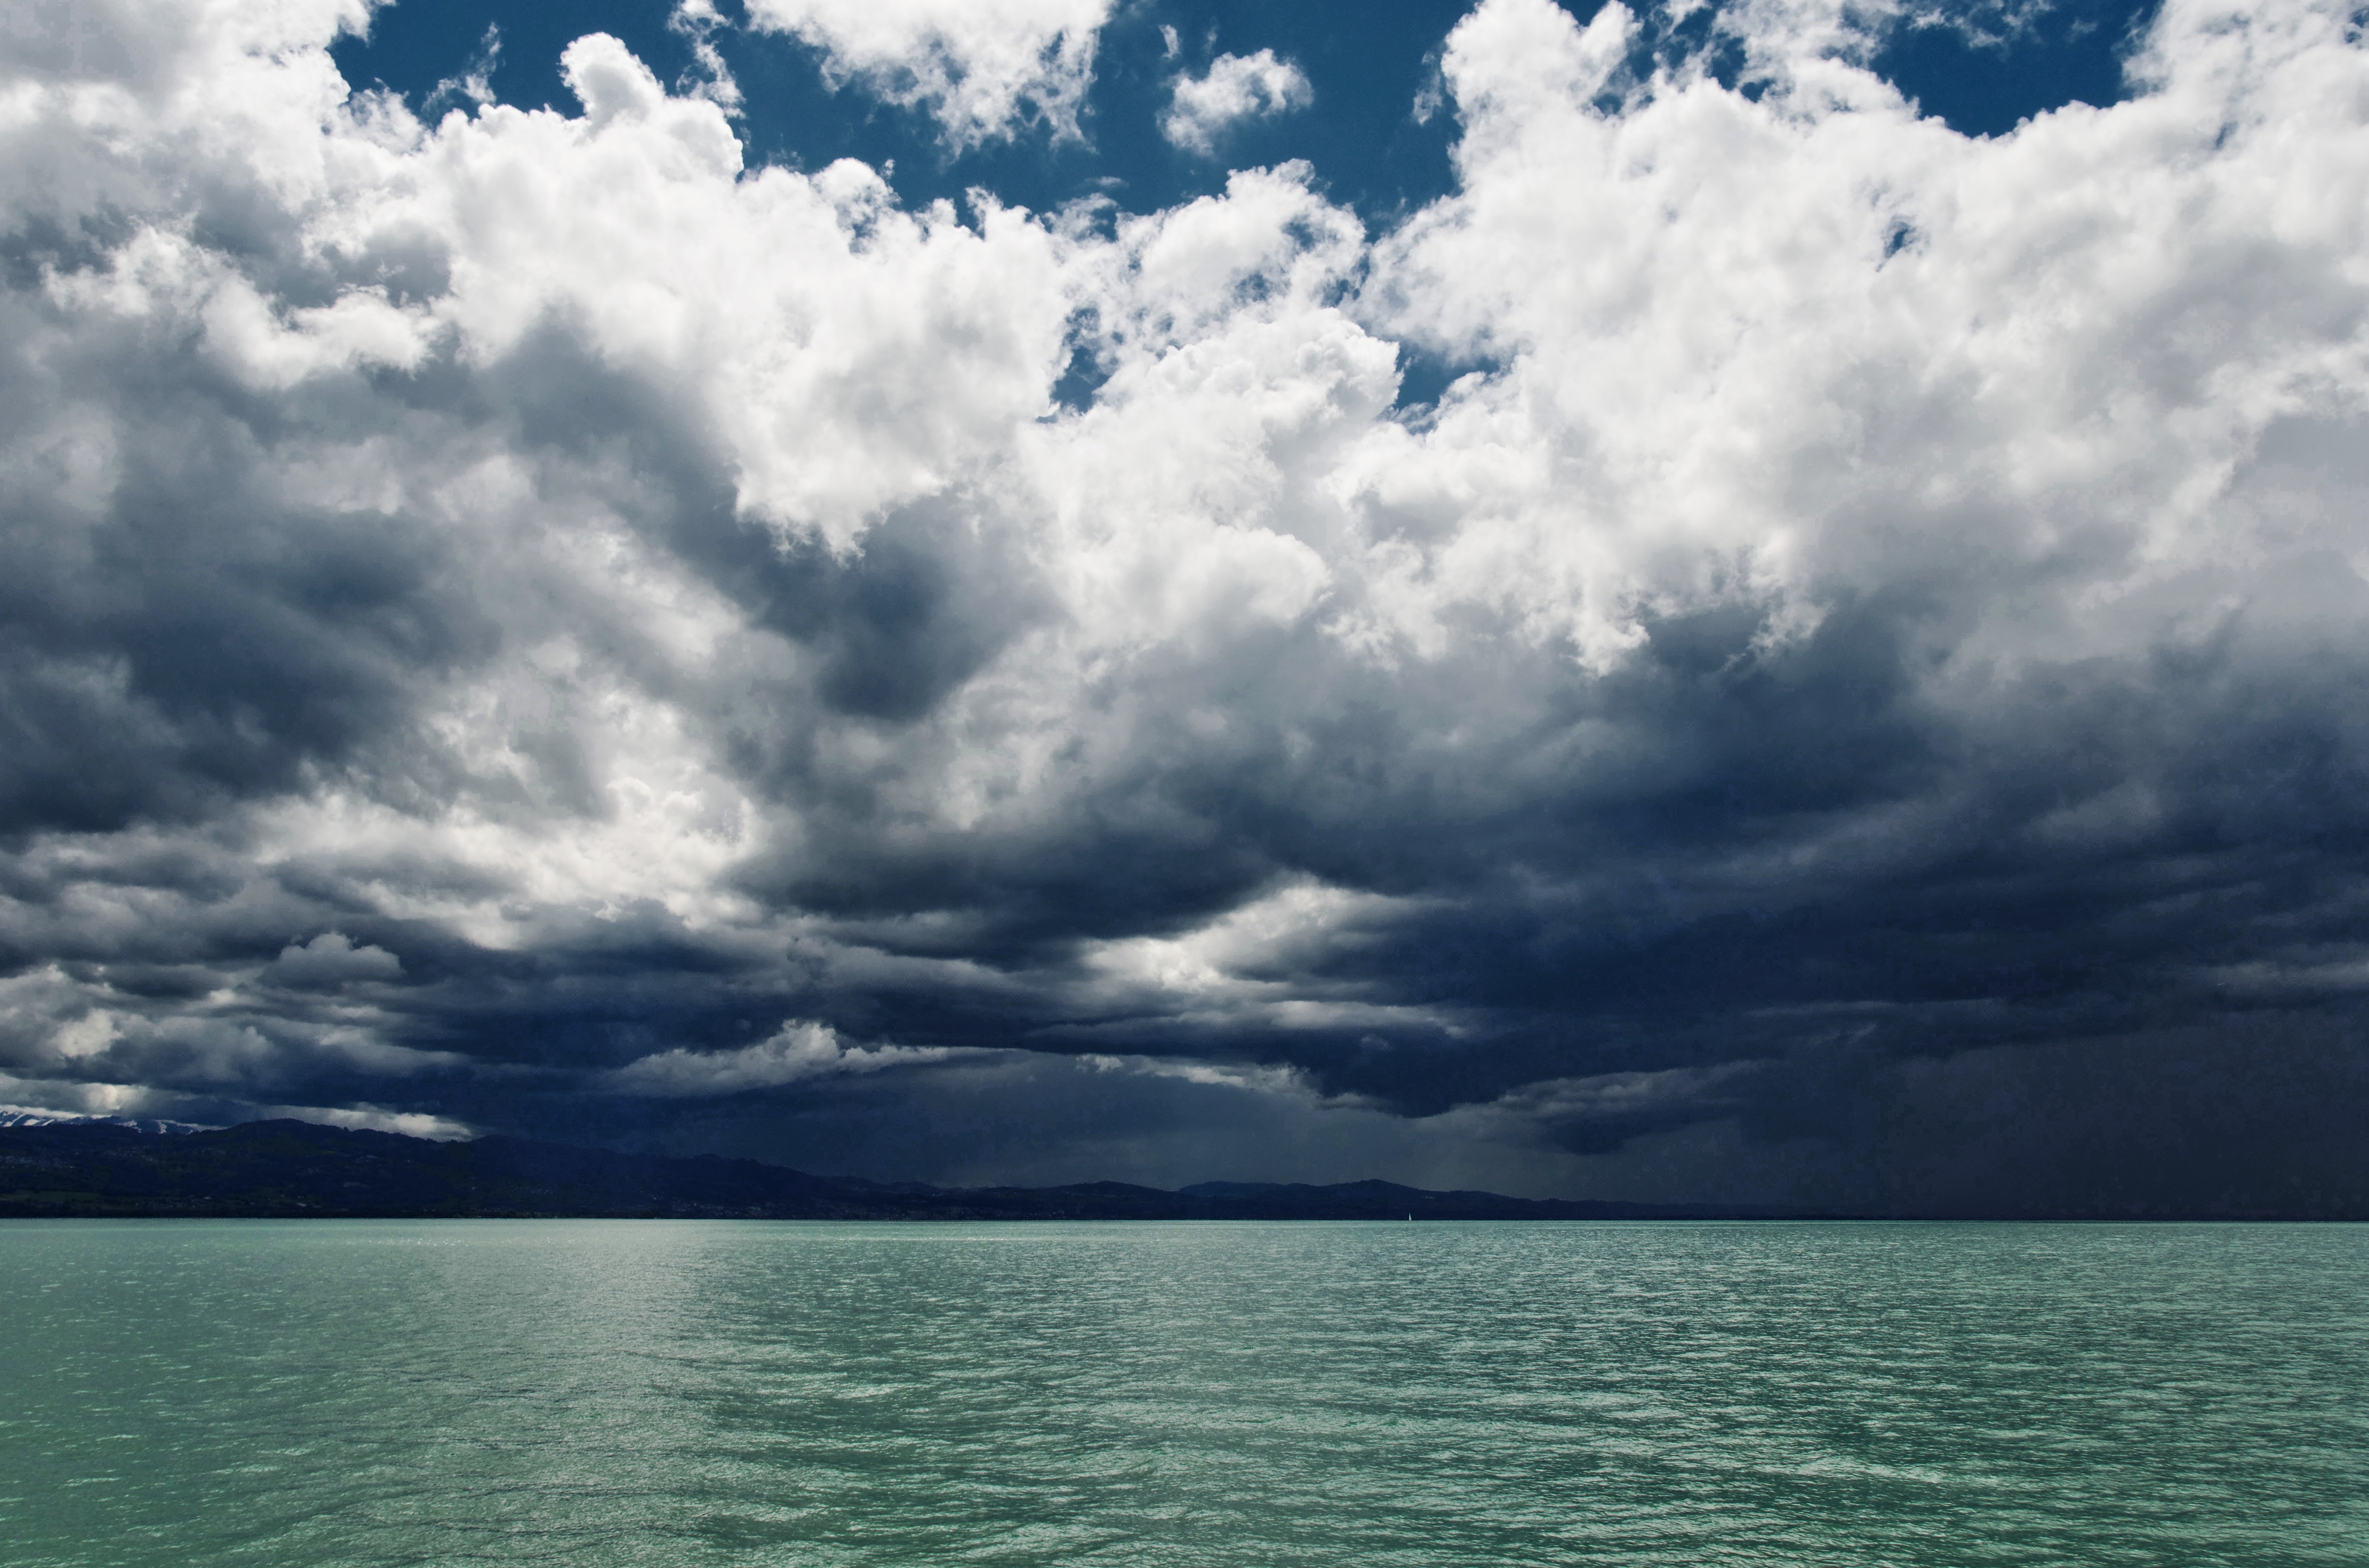
sea, coast, ocean, horizon, cloud, sky, sunlight, atmosphere, cumulus, bay, thunderstorm, dark clouds, lake constance, stormy sky, meteorological phenomenon, weather fall